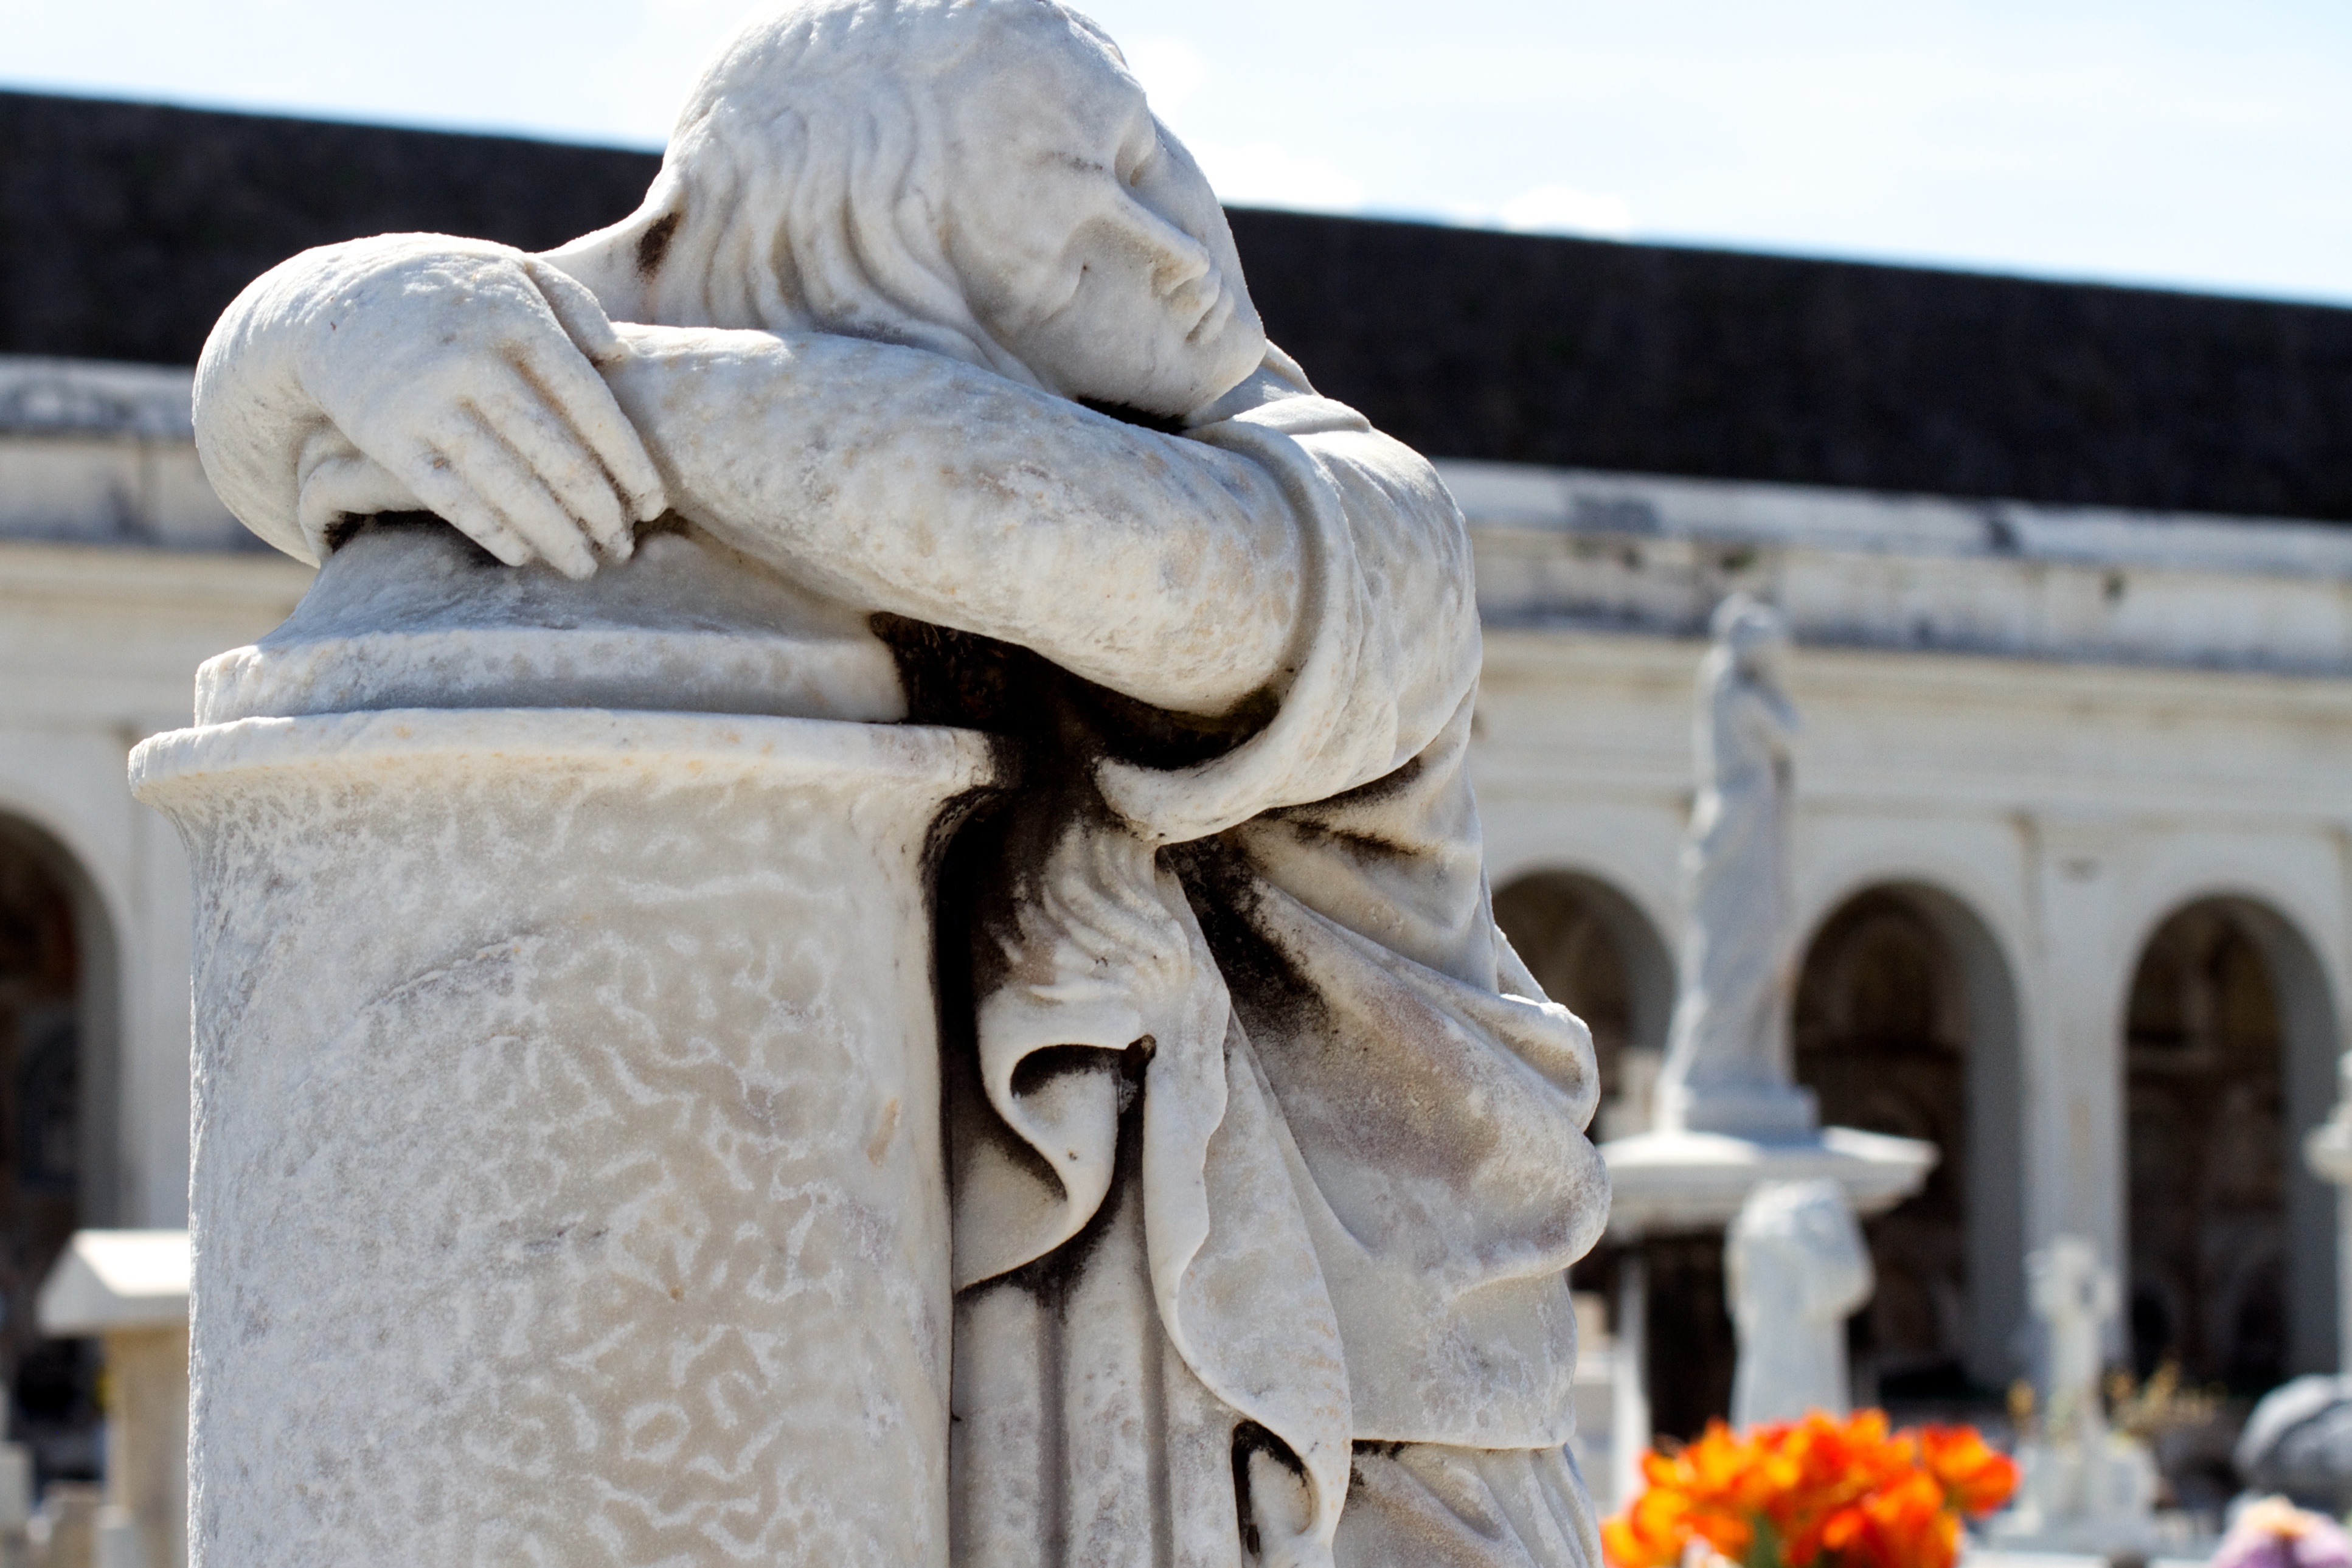
monument, statue, sculpture, memorial, art, cool image, temple, carving, stone carving, ancient history